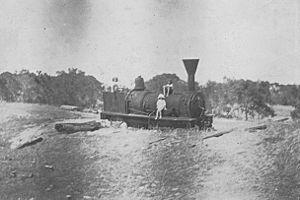
L'histoire des chemins de fer australiens commence dans les années 1850. Suivant l’exemple britannique, les Australiens confièrent au départ la construction et l'exploitation des lignes de chemins de fer au secteur privé. Des compagnies privées construisirent des lignes de chemin de fer dans les colonies de Nouvelle-Galles du Sud, du Victoria et d’Australie-Méridionale. La première ligne, à traction hippomobile, fut ouverte en 1854 en Australie-Méridionale et la première ligne à vapeur ouvrit au Victoria un peu plus tard dans l’année 1854. Il s’avéra très vite que les chemins de fer privés n’étaient pas rentables et les réseaux de voies existants, ainsi que leur développement fut pris en charge par les gouvernements coloniaux. Cela permettait de faciliter le développement économique du pays, même si l'opération était déficitaire. Les réseaux de voies se développèrent depuis les capitales, sauf dans les cas où la géographie faisait que l’on choisissait un port alternatif.